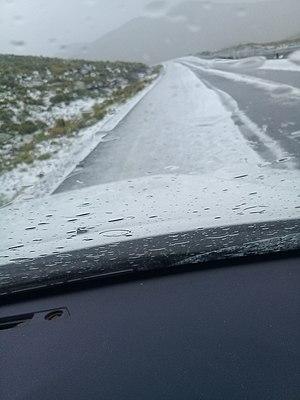
La géographie du Lesotho est homogène en raison de la petite taille du pays, qui occupe un espace au relief montagneux.